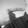
ASL letter: G